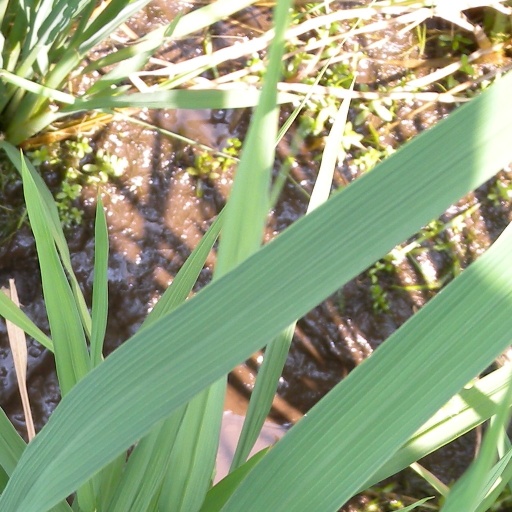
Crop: rice